Smoking in Nigeria

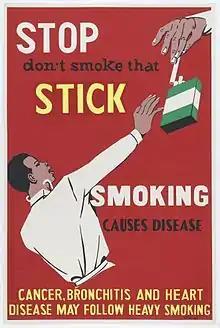
An anti smoking print from Nigeria; produced in the 1950s.

Smoking in Nigeria is prohibited in public places. It is punishable by a fine of not less than 50,000 nor exceeding 100,000.00 naira, or by imprisonment to a term of not less than 10 years or your lifetime, or by both a fine and imprisonment.